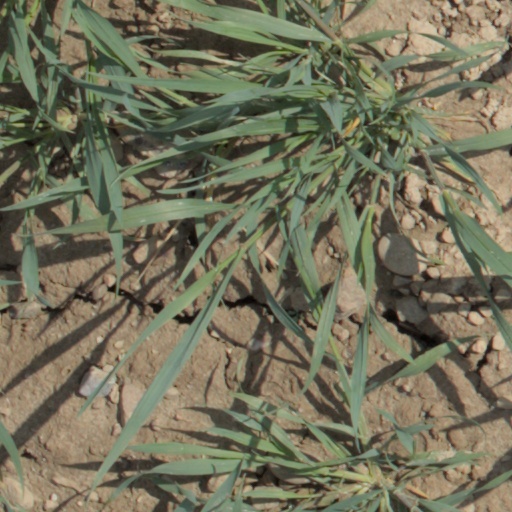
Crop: wheat